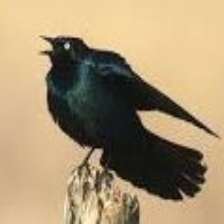
Species: BREWERS BLACKBIRD
Scientific name: EUPHAGUS CYANOCEPHALUS